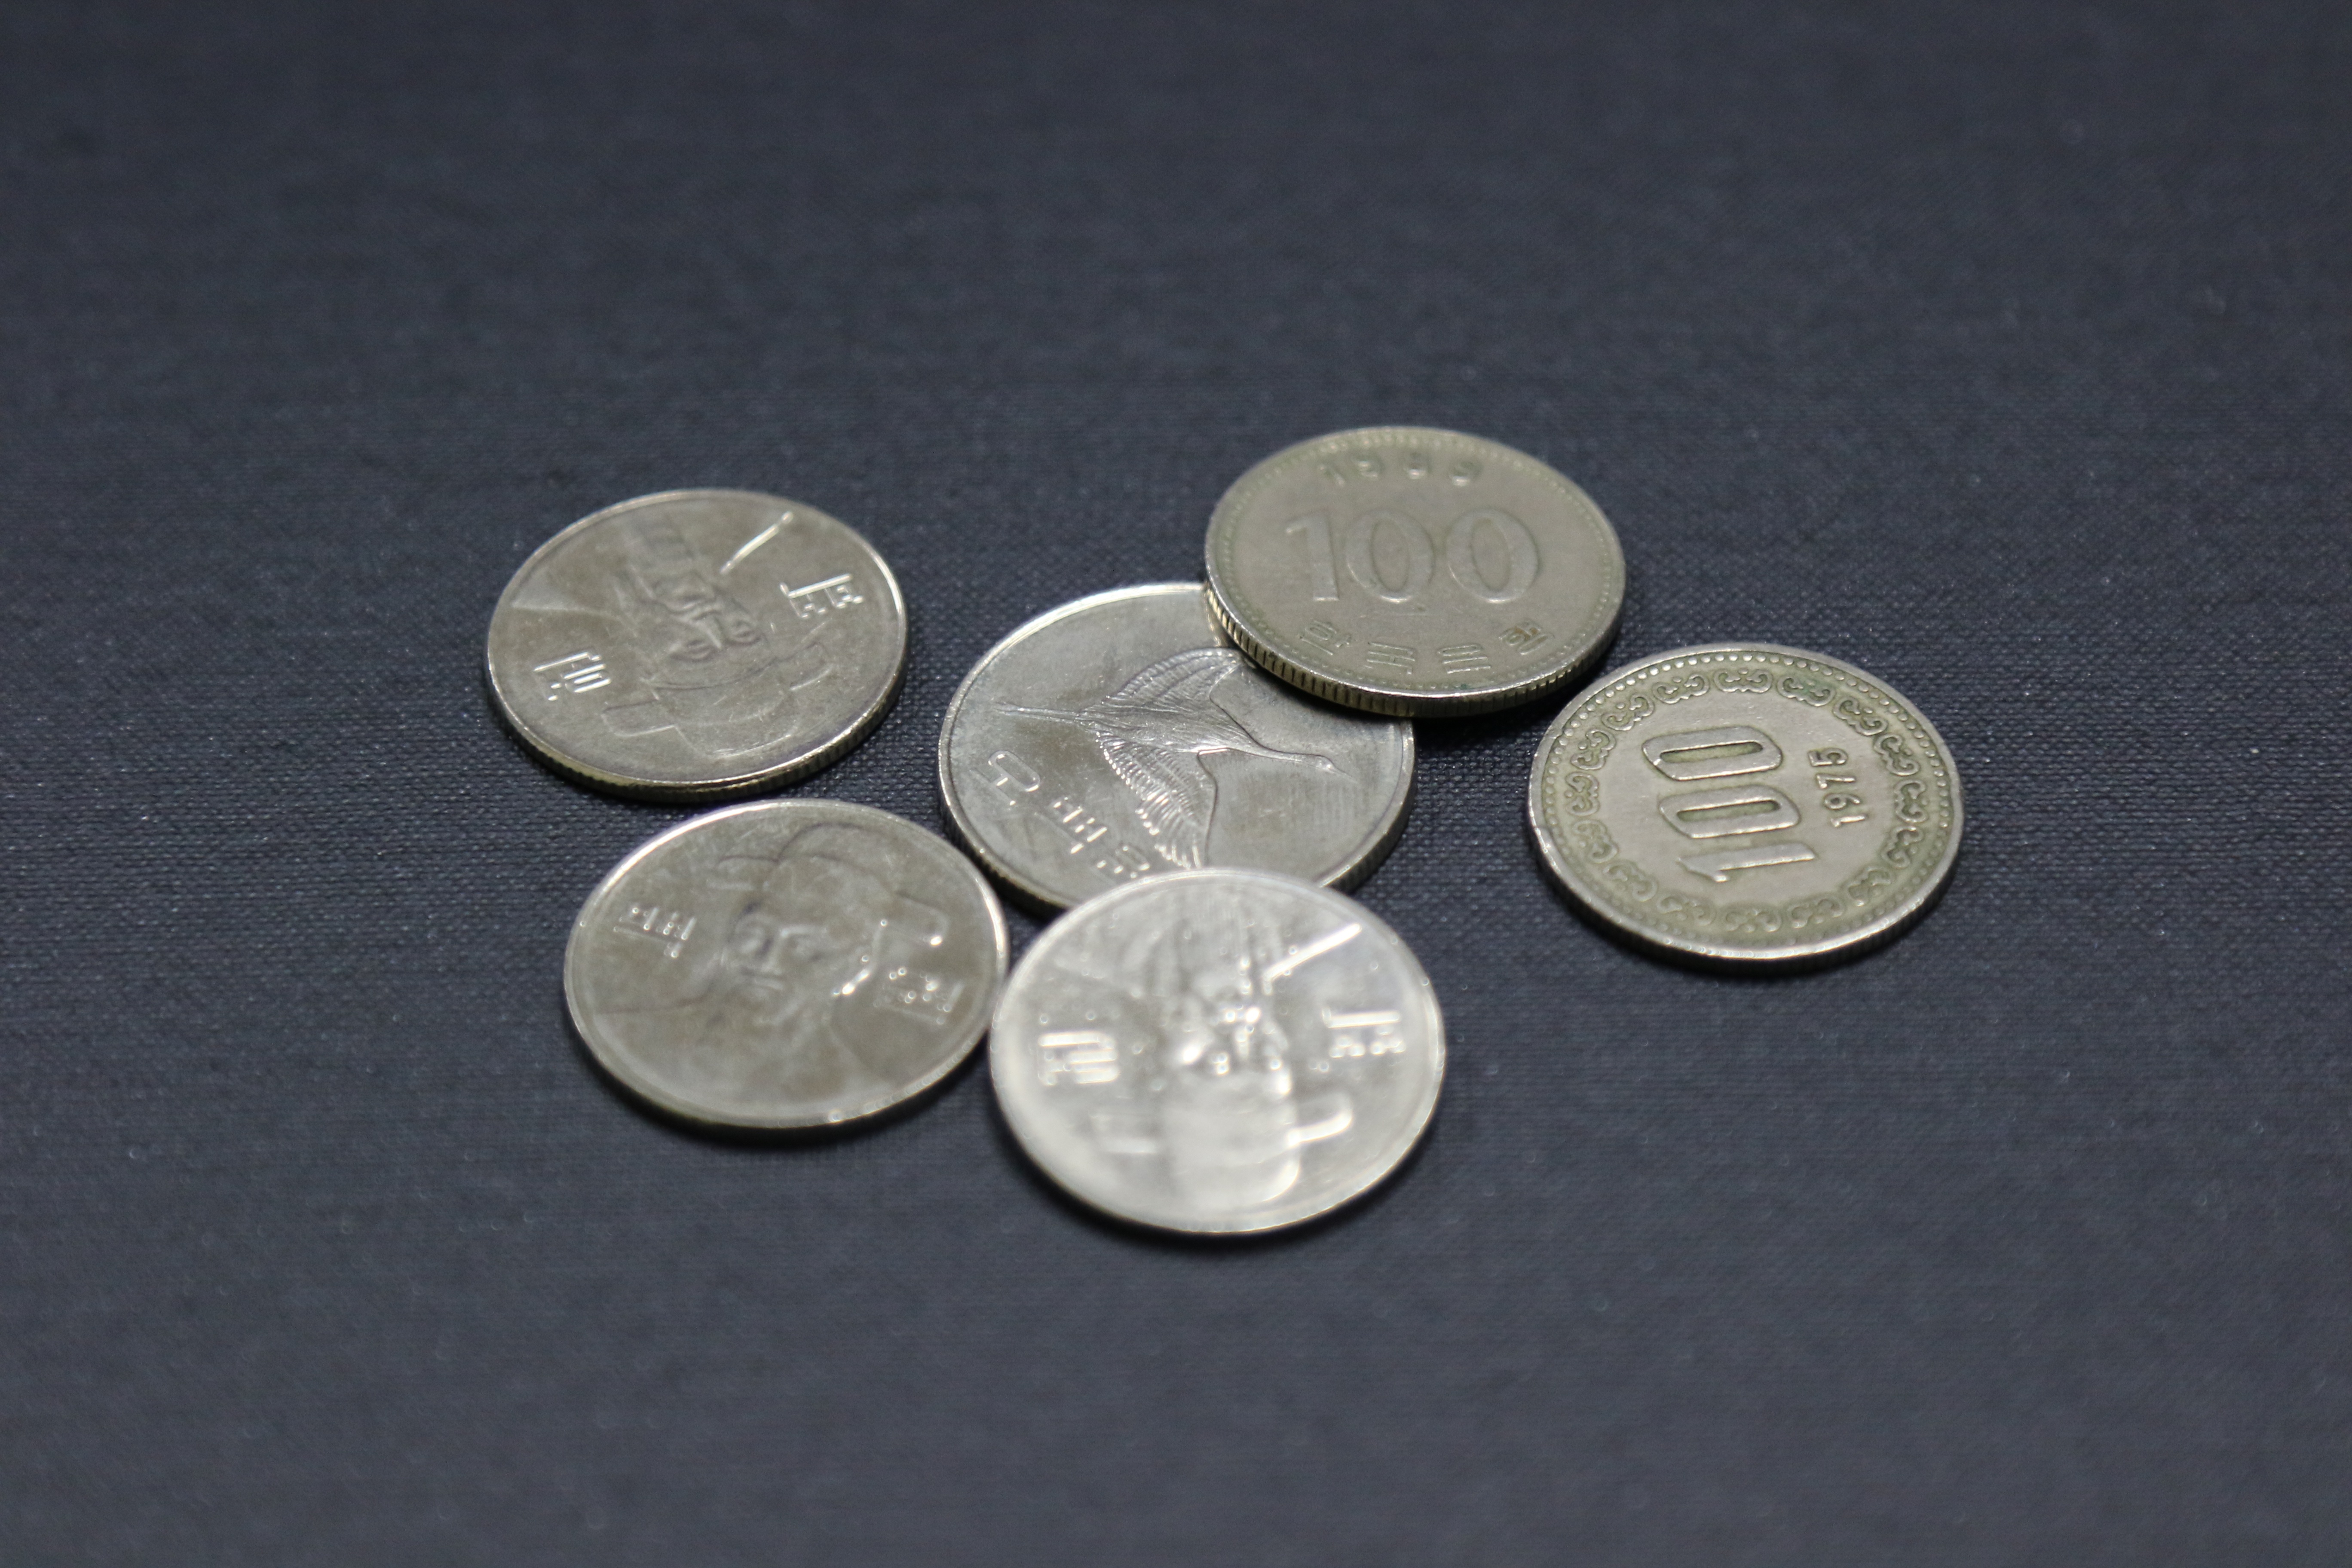
money, circle, silver, currency, coin, don